The Blue Moon (film)

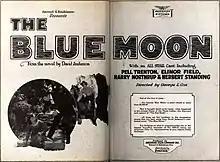

The Blue Moon is a 1920 American silent drama film directed by George L. Cox and starring Pell Trenton, Elinor Field, Harry Northrup and Herbert Standing. The film was adapted from the novel by David Anderson.